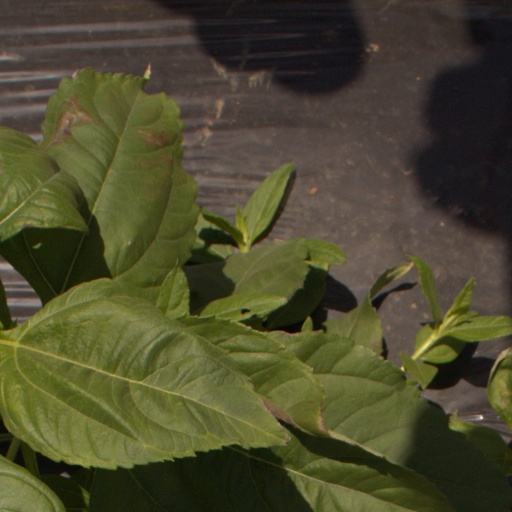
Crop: Jerusalem artichoke